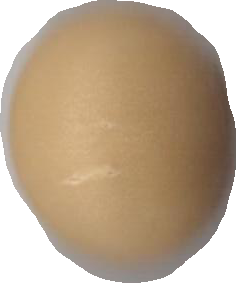
Variety: Dega